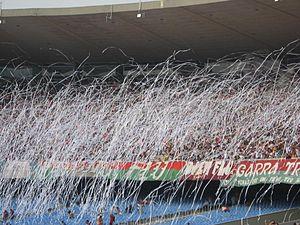
Le Fluminense Football Club est un club de football brésilien situé à Rio de Janeiro. Fondé dans les premières années du XXᵉ siècle sous la forme d’un club entièrement consacré au football, le club compte seize autres sections sportives. La section la plus célèbre reste néanmoins celle du football.